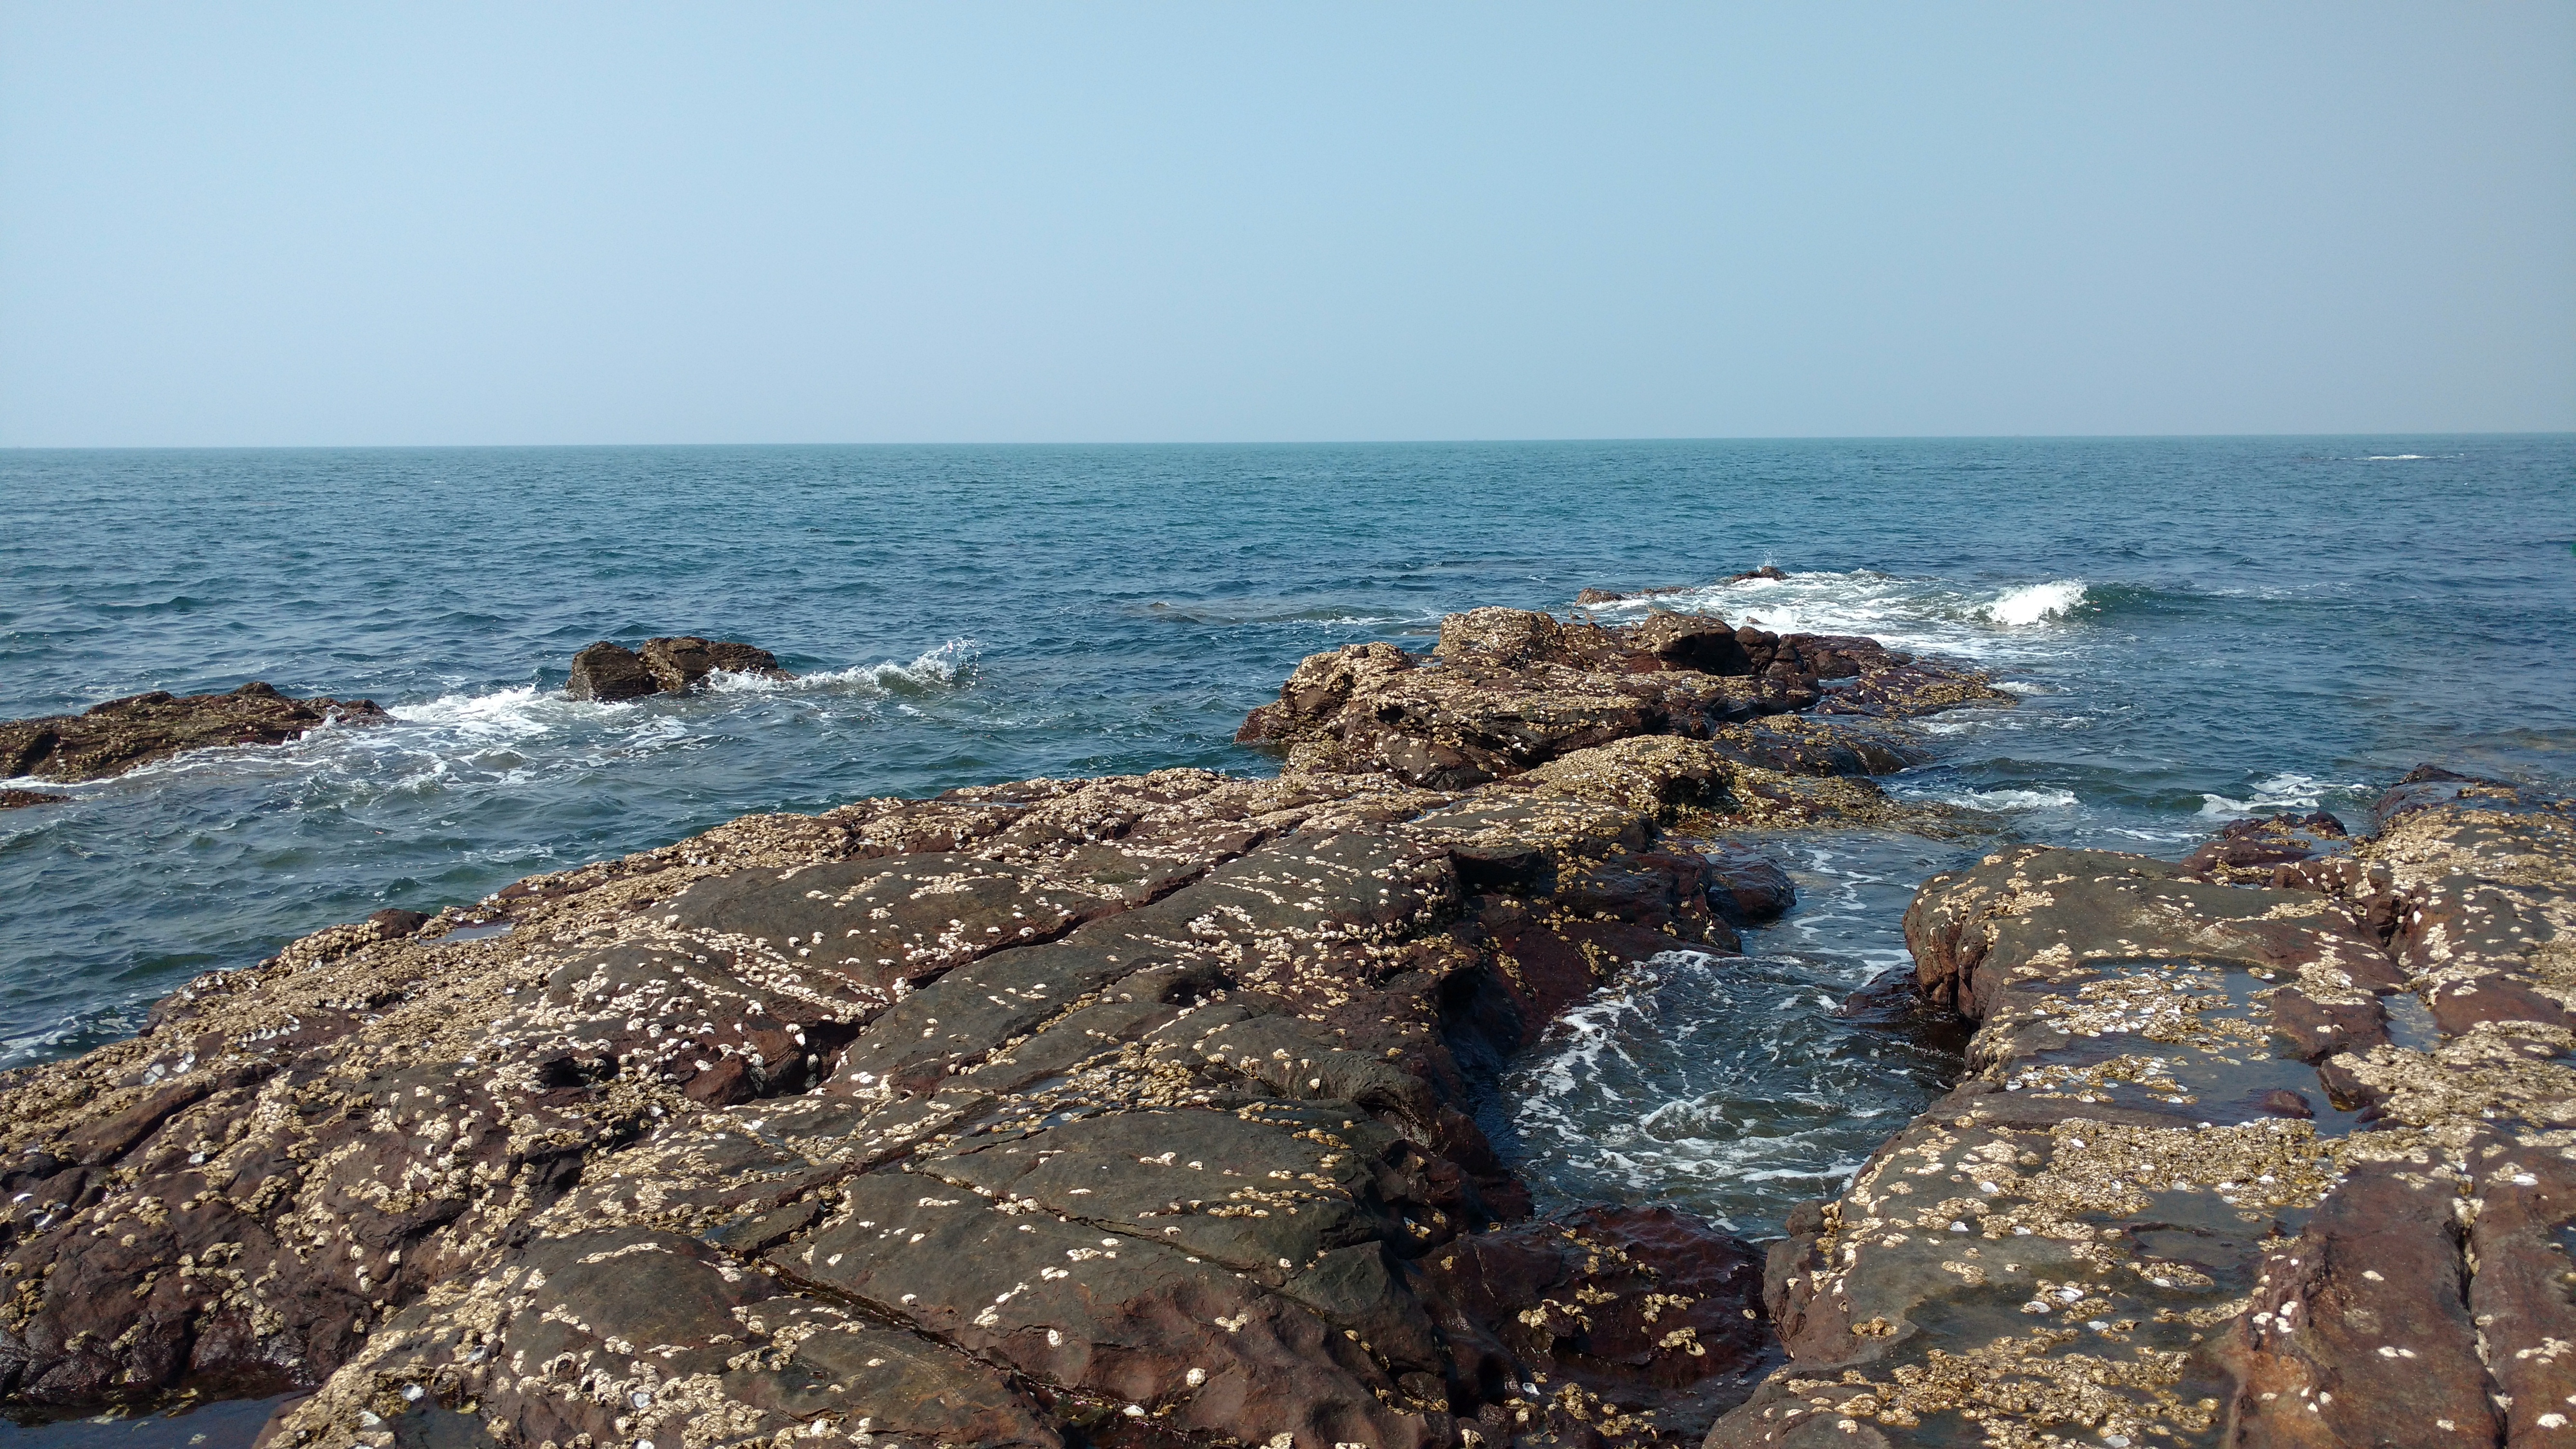
beach, sea, coast, water, nature, outdoor, sand, rock, ocean, horizon, shore, wave, vacation, cliff, cove, relax, tower, tropical, bay, leisure, seashore, terrain, material, body of water, cape, islet, wind wave